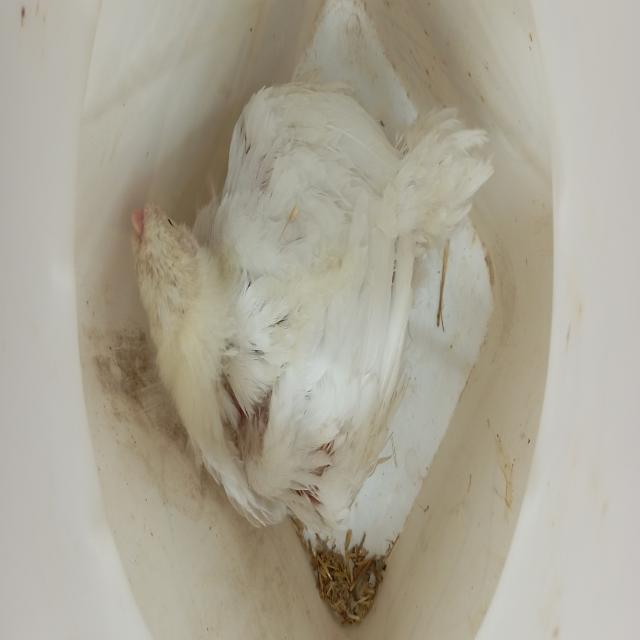
Weight: 1243 g